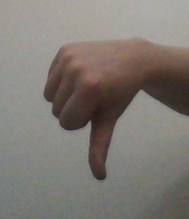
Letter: waw